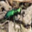
Label: beetle